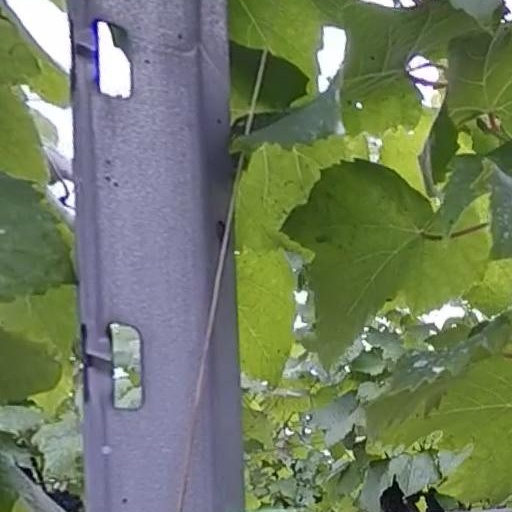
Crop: grape